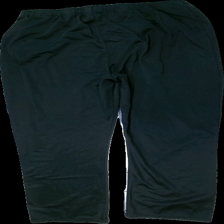
View: back
Type: Trousers
Category: Men
Brand: Not in the list
Brand text on label: Haleman
Colors: Black
Material: 100% polyester
Cut: Regular
Size: XXXL
Season: All
Trend: Sports
Price range: <50
Recommended usage: Recycle